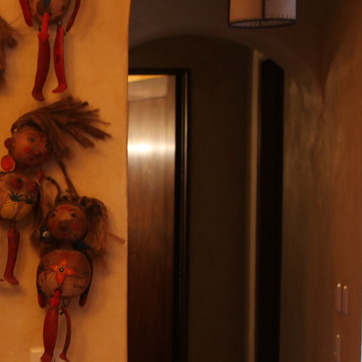
Material: wood